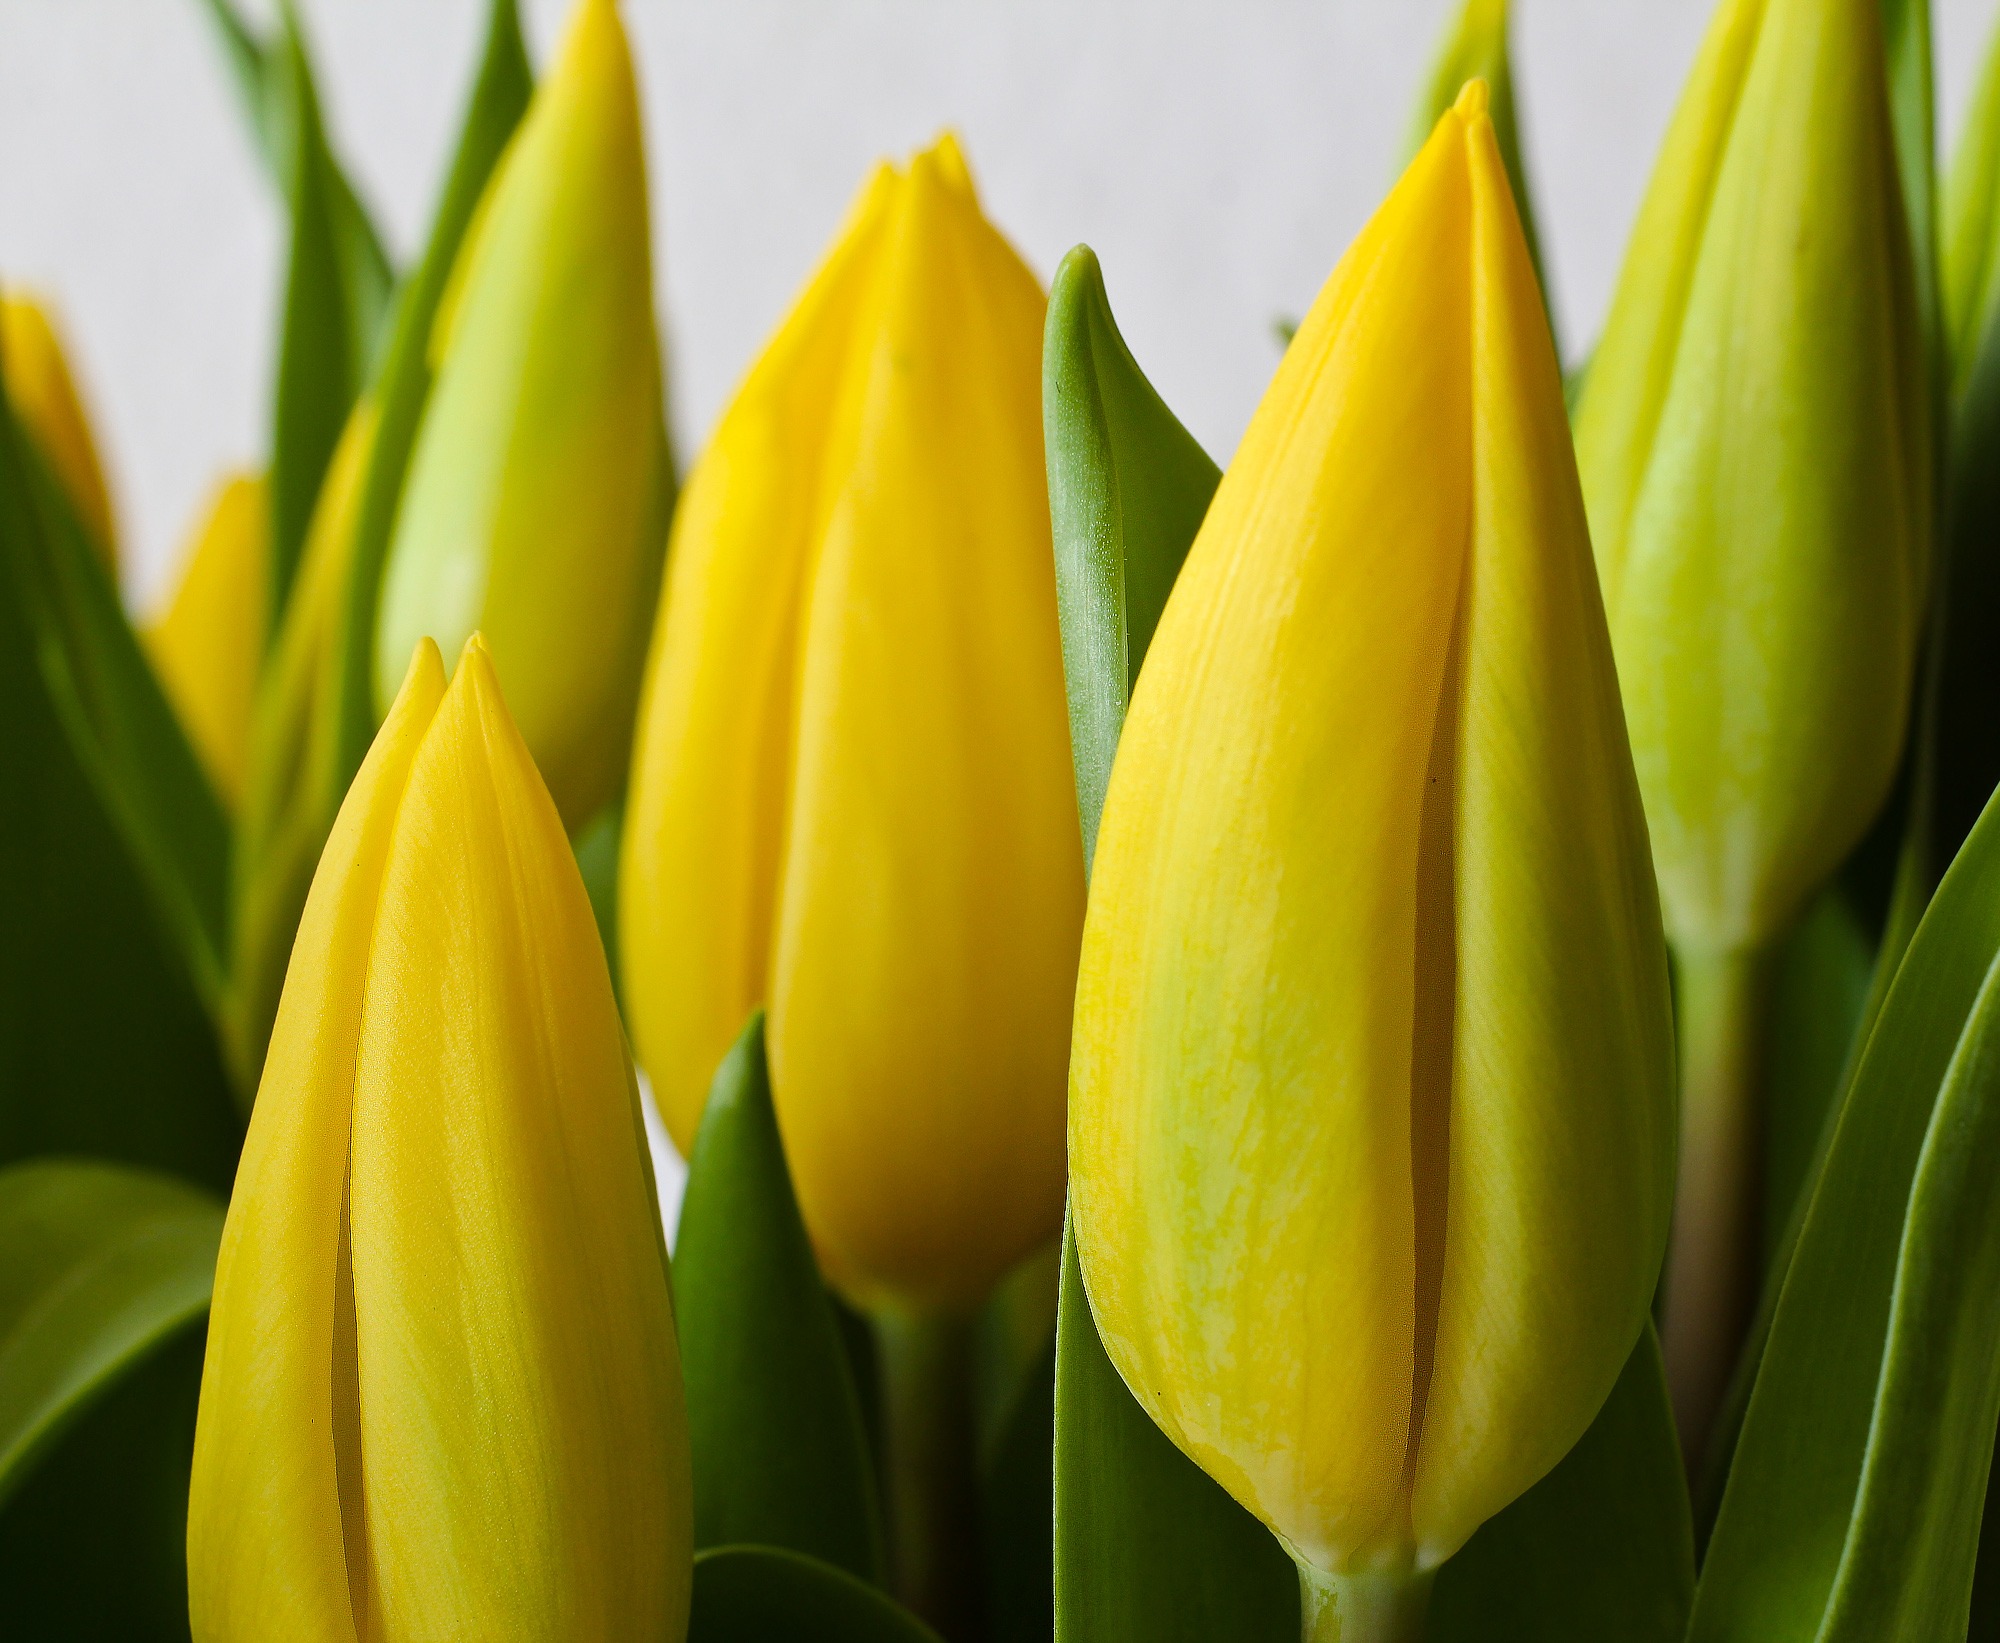
nature, plant, flower, petal, tulip, spring, botany, yellow, flora, flowers, macro photography, flowering plant, lily family, plant stem, land plant